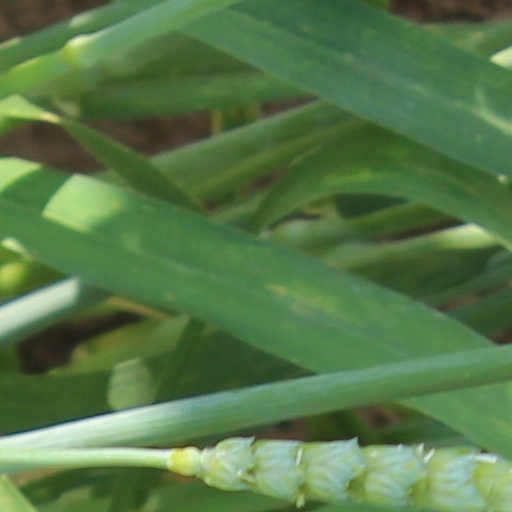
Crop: wheat